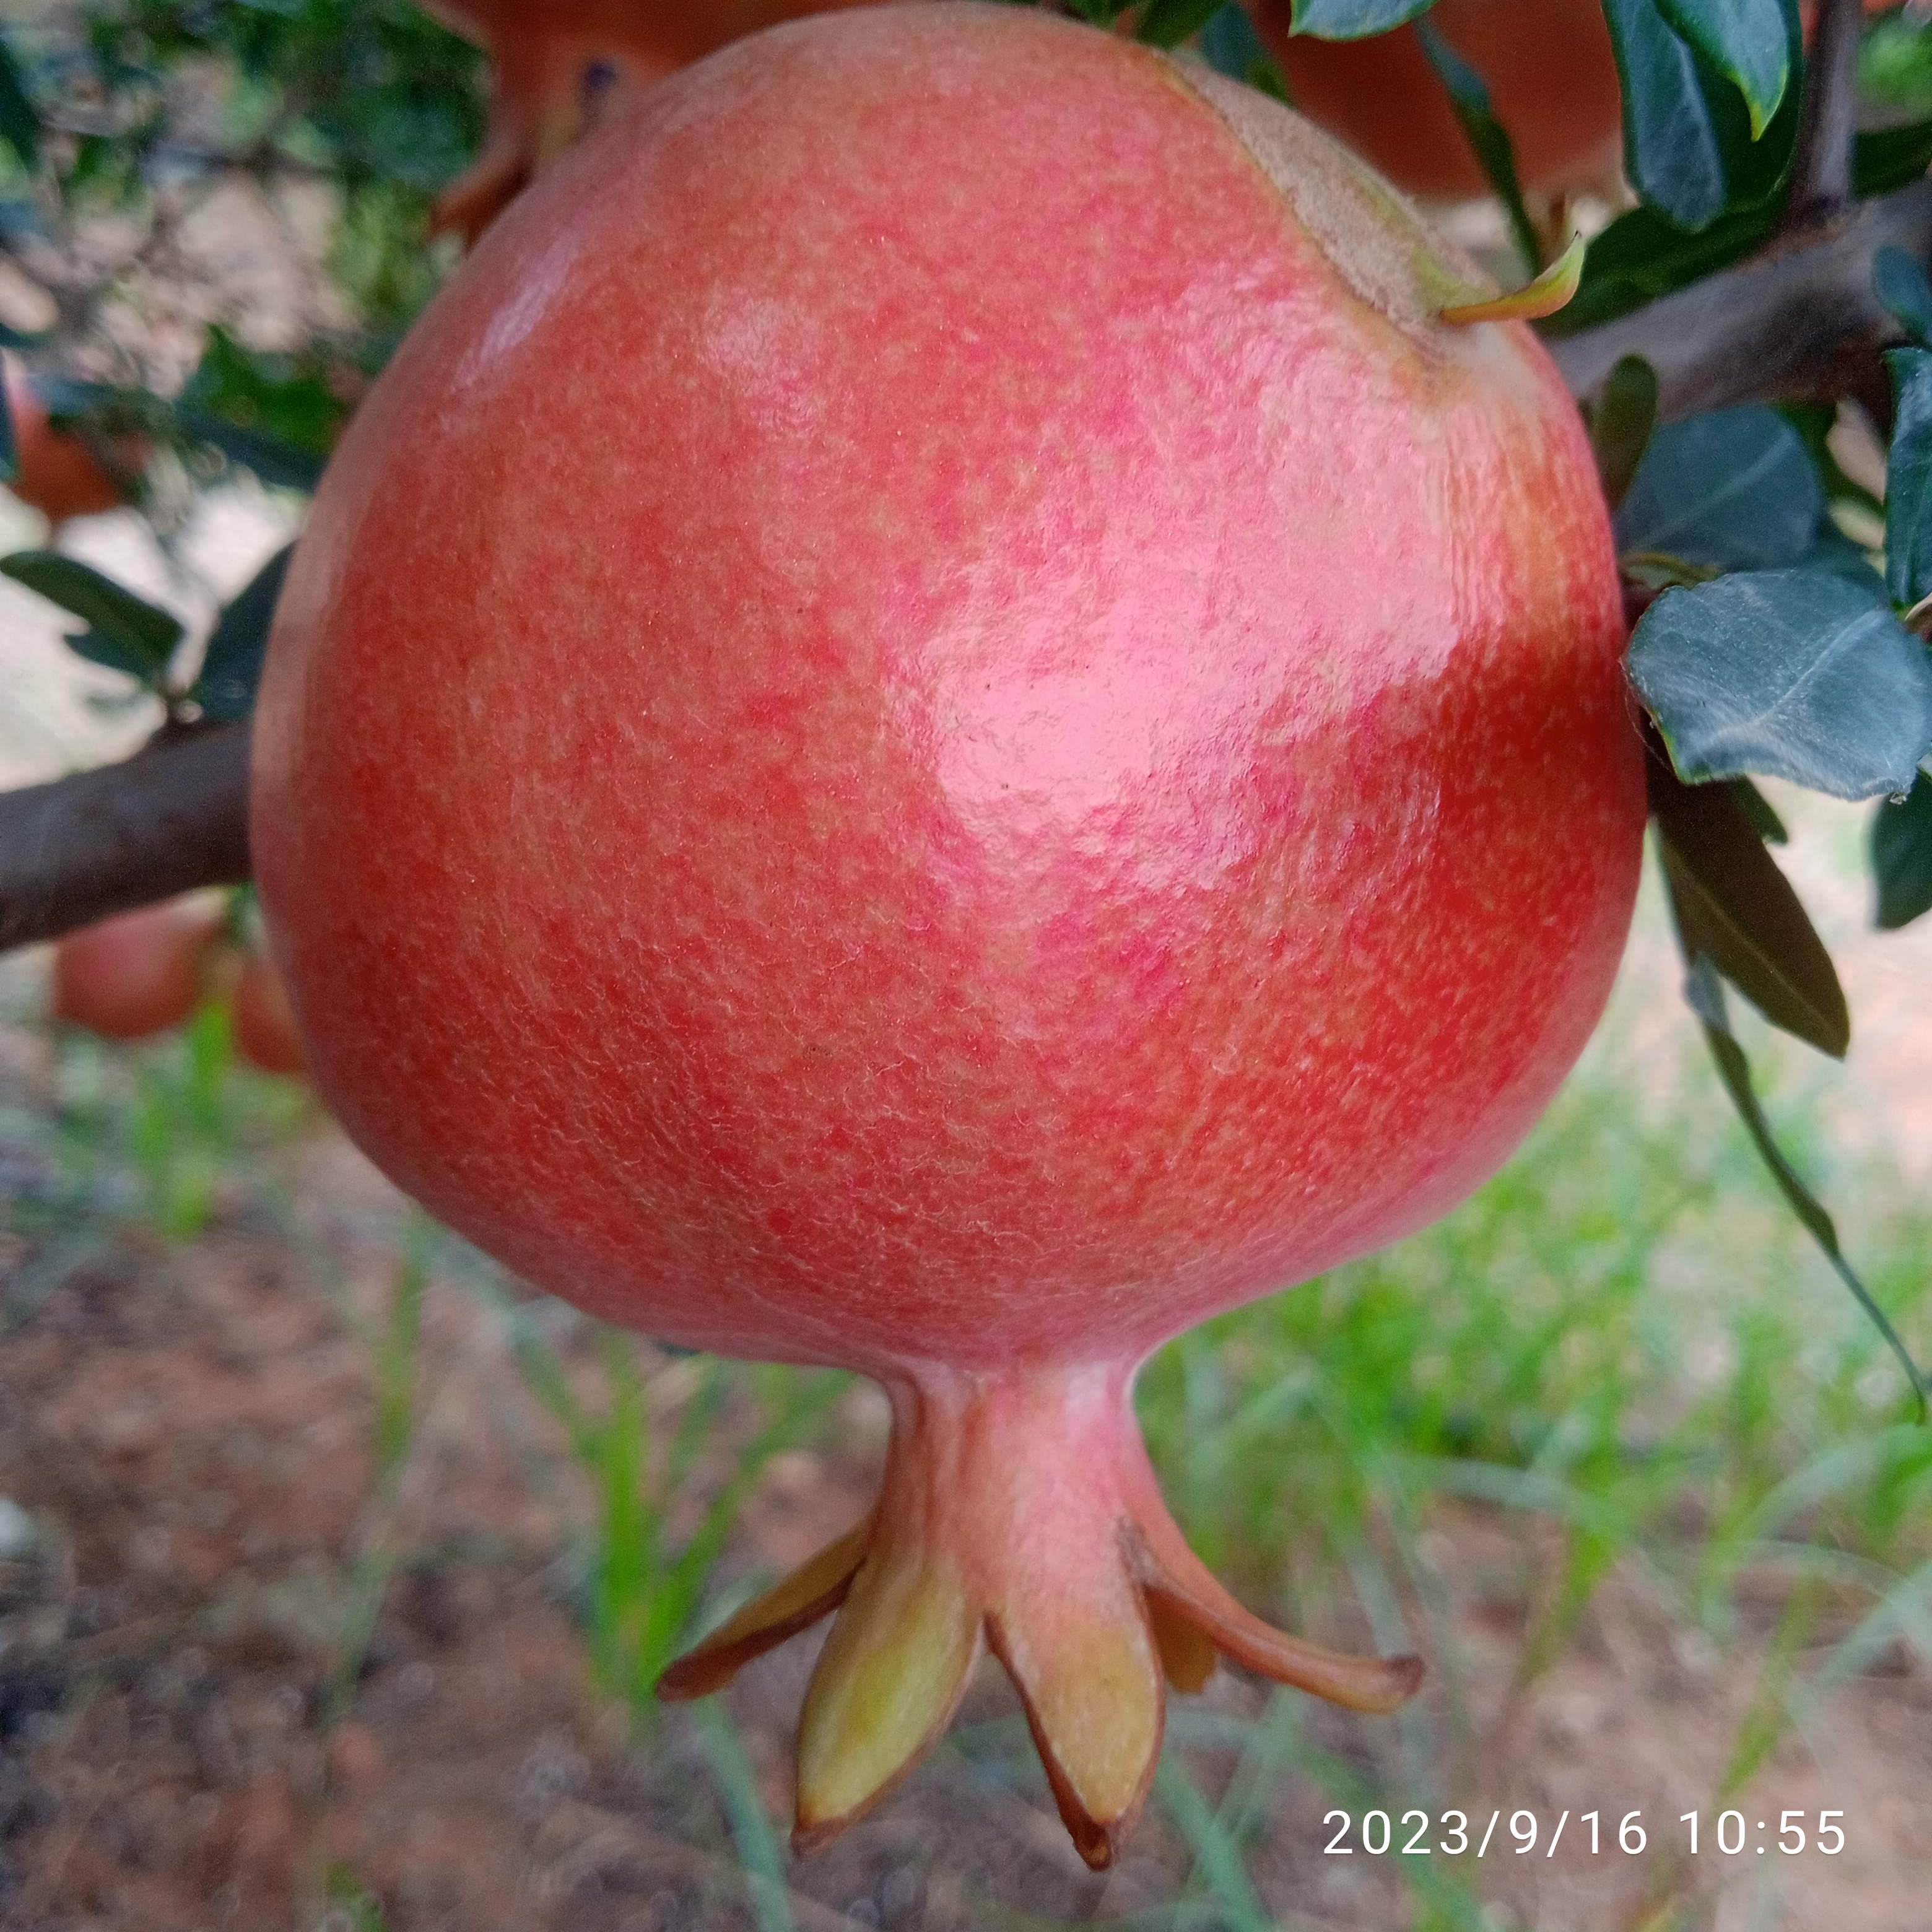
Label: Healthy